Coins of the Ukrainian hryvnia

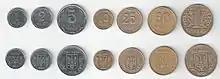
Coins of Ukraine in circulation.

Coins of the Ukrainian hryvnia were first minted in 1992. Coins were first struck in 1992 for the new currency but were not introduced until September 1996. Initially, coins valued between 1 and 50 kopiyok were issued. In March 1997, 1 hryvnia coins were added; they are however rarely seen in circulation. The note of the same value is far more commonly used. Since 2004 several commemorative 1 hryvnia coins have been struck. New coins have been produced annually since then and they make up a valuable aspect of the Ukrainian currency system. Today, circulating coins exist in denominations of 1 kopiyka (i.e. or ₴0.01), 2, 5, (all demonetised in 2019) 10, 25 (also demonetised) and 50 kopiyok, ₴1, ₴2, ₴5 and ₴10. Also minted are bullion (including gold, silver and platinum) and commemorative coins. All of these are produced by the National Bank of Ukraine.